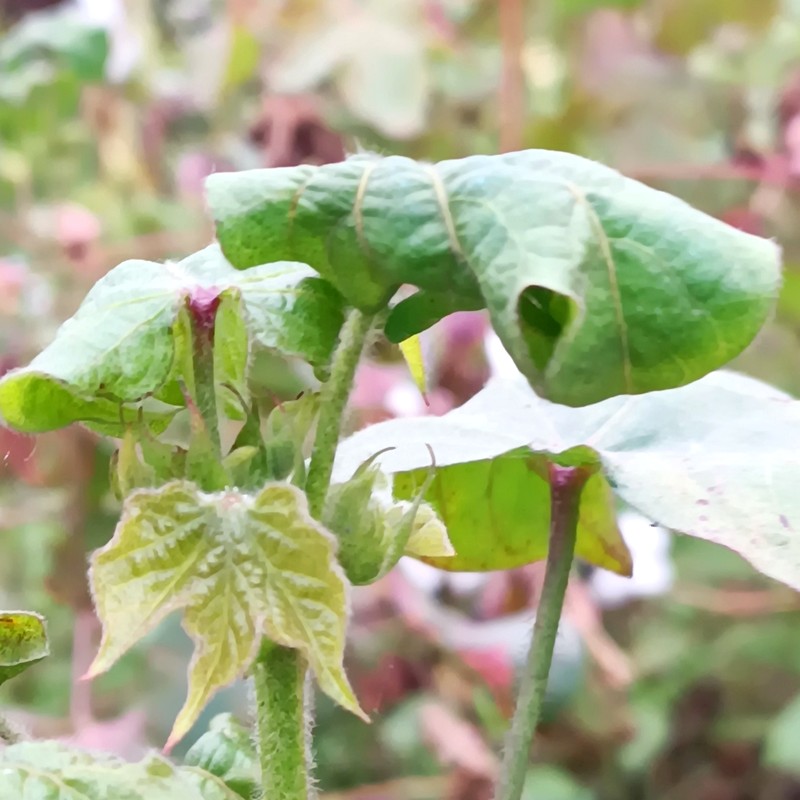
Label: Curl Virus